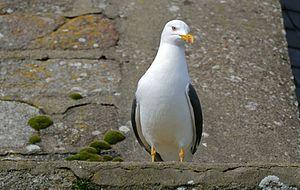
Le Goéland brun est une espèce d'oiseaux de la famille des Laridae.